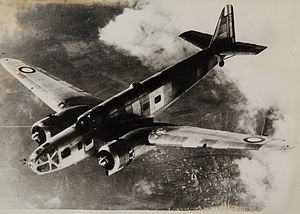
Dassault Aviation / Under navnet Marcel Bloch / Militærfly
Bloch MB 131
Dassault Aviation er en fransk flyfabrikant, der producerer såvel civile som miltære fly. Selskabet er et datterselskab til Groupe Dassault.